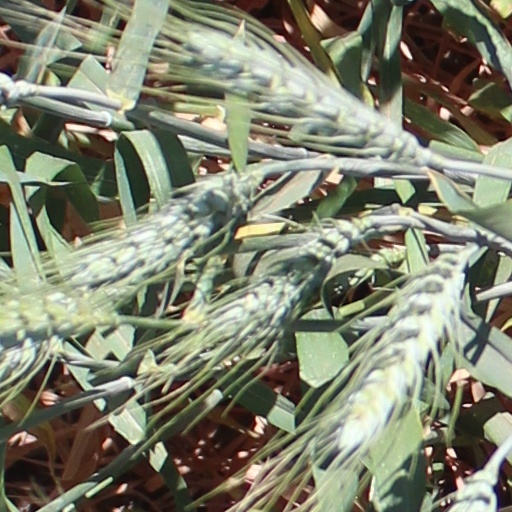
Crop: wheat